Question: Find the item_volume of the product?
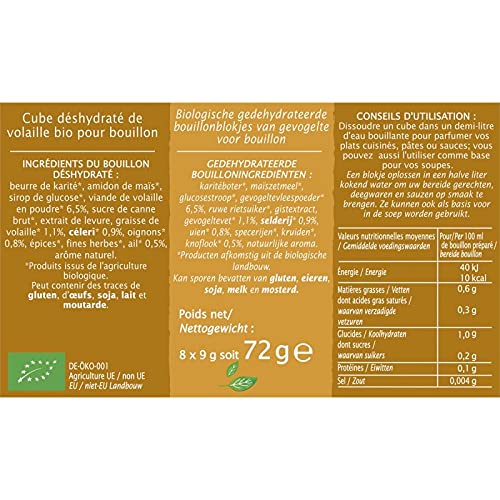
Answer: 100.0 millilitre